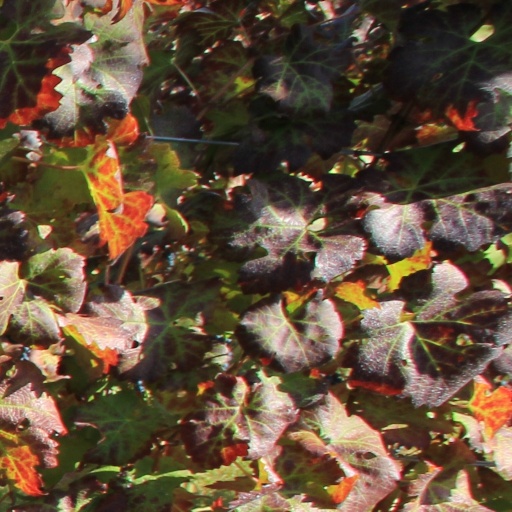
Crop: grape